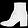
Label: Ankle boot